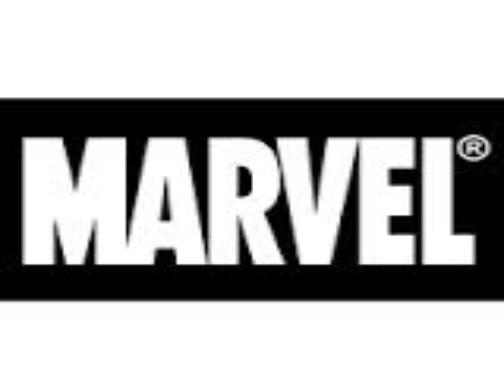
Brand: Marvel
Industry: Necessities